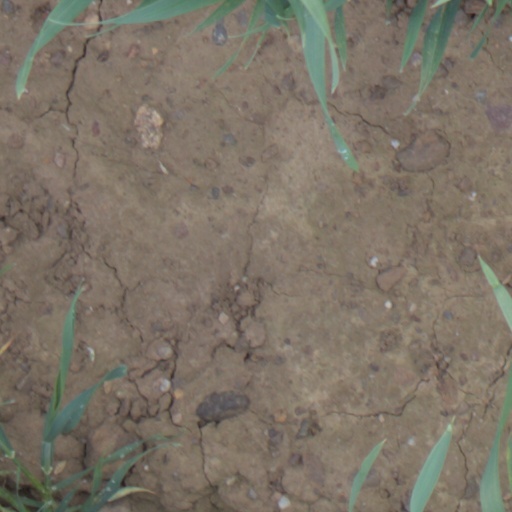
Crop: wheat